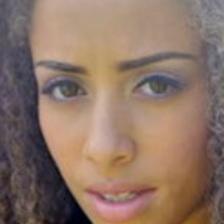
Label: faces